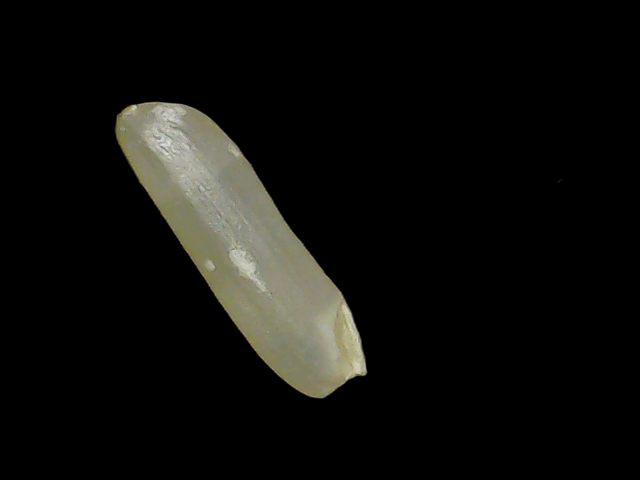
Rice variety: Binadhan19